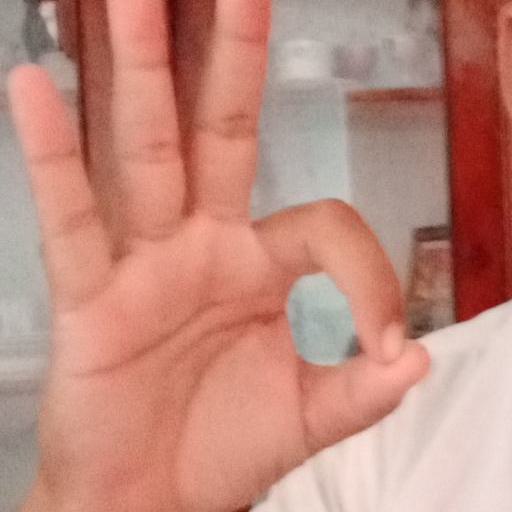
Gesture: ok